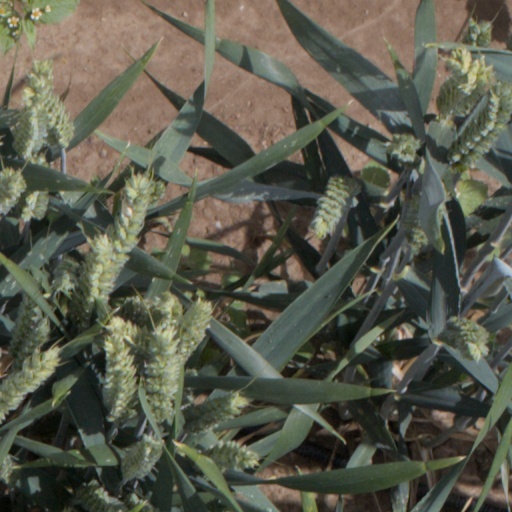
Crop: wheat